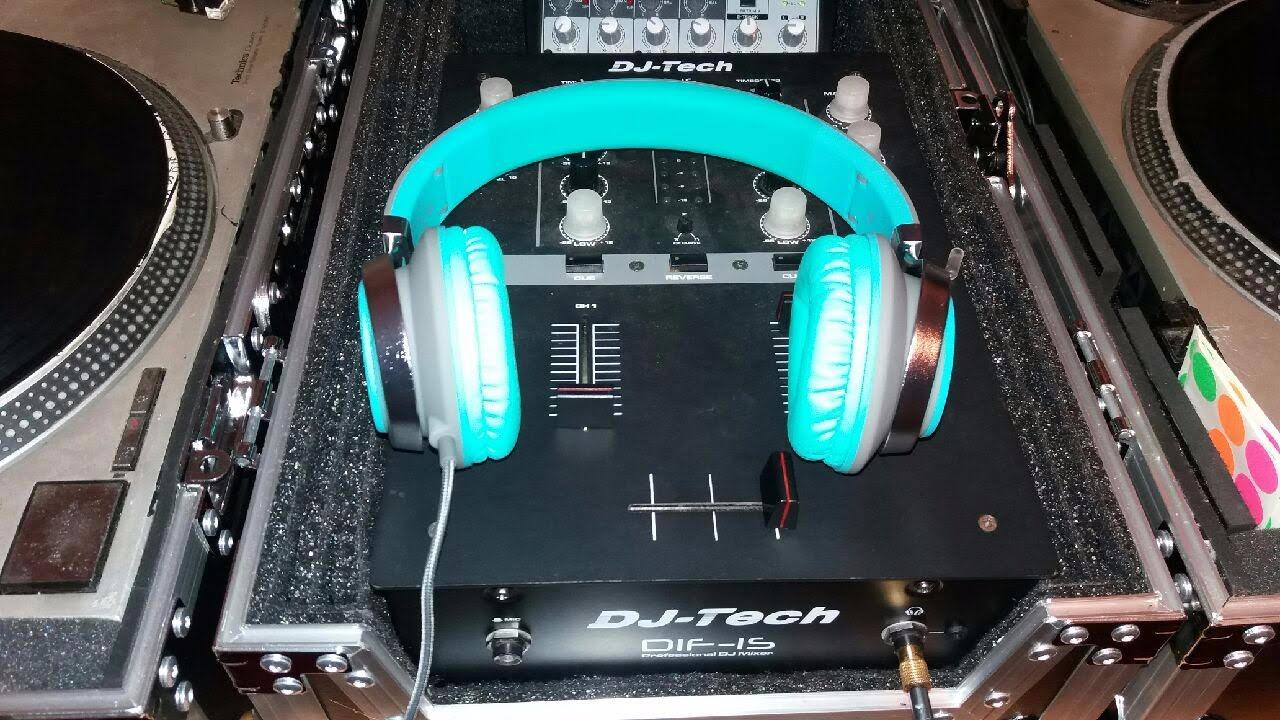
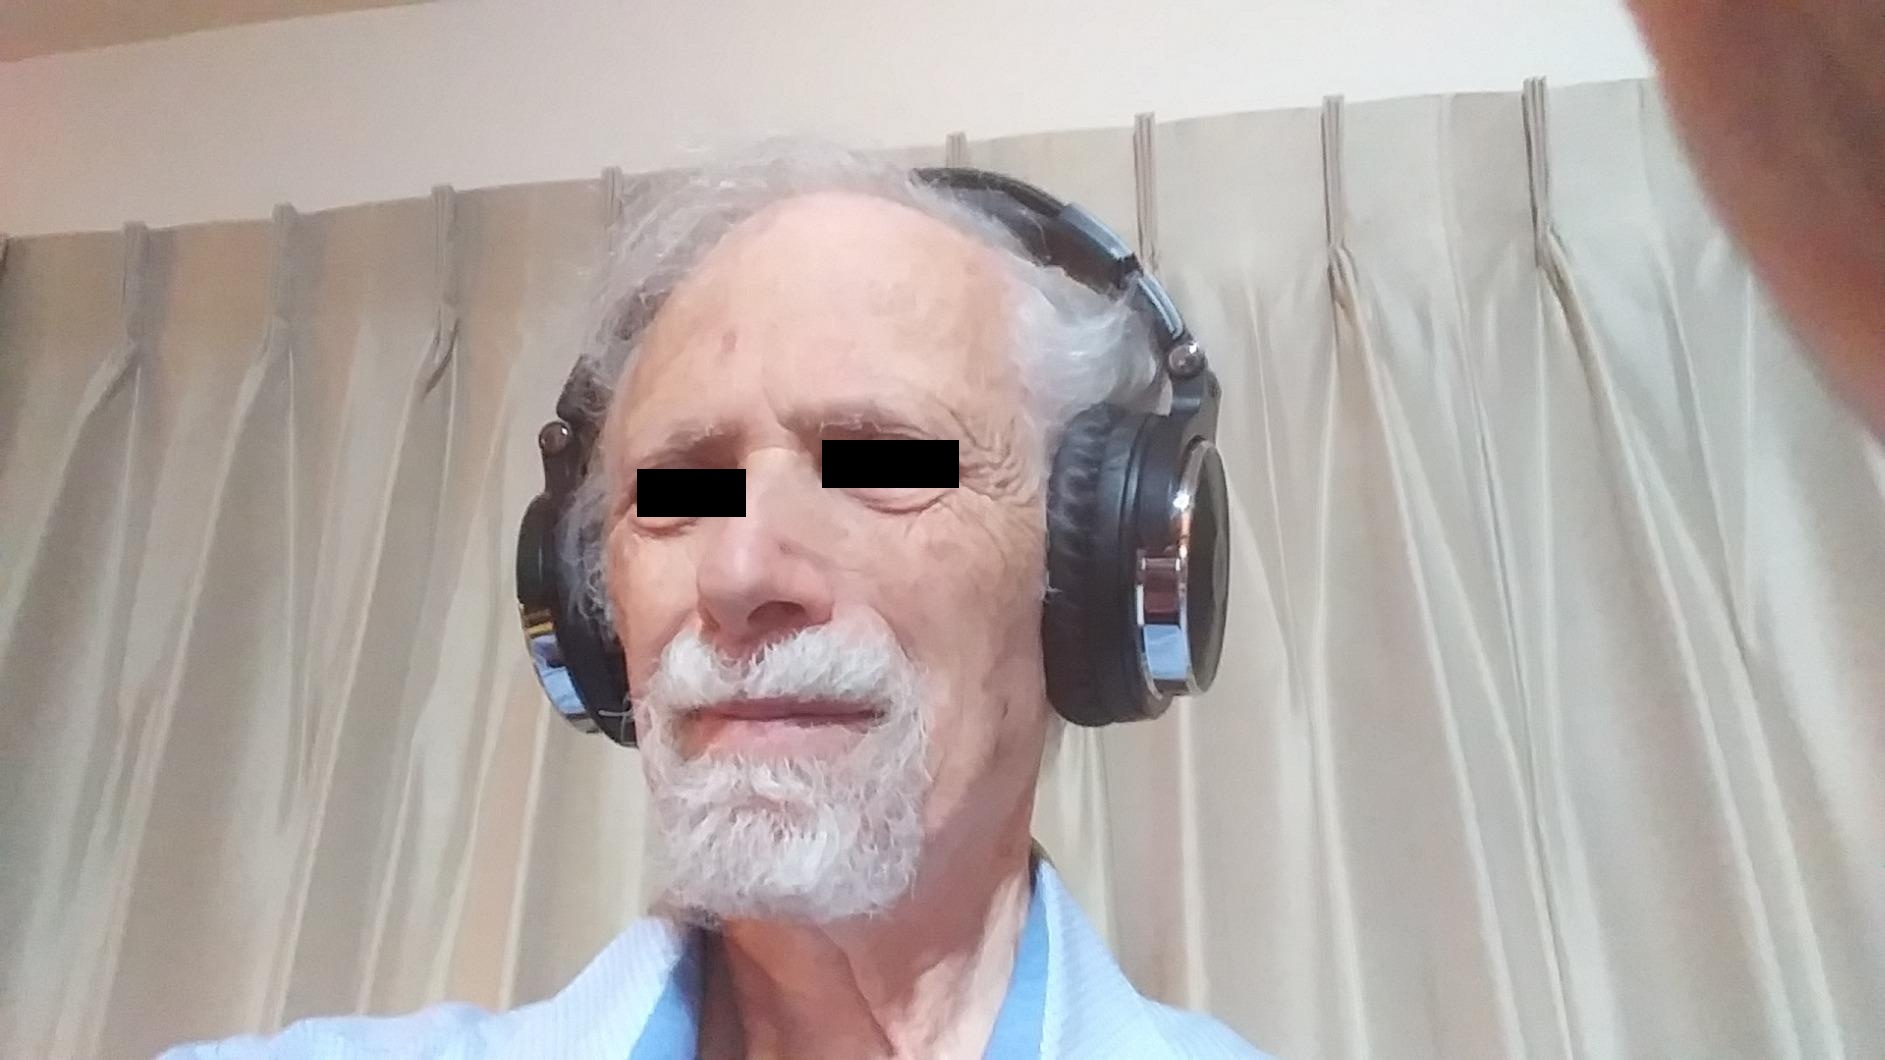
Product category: headphones
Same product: no